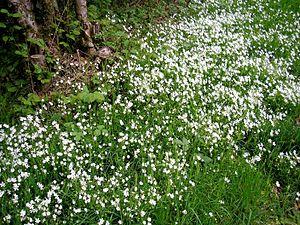
Tapis de stellaires holostées (Stellaria holostea) à Pontécoulant (Normandie, France).